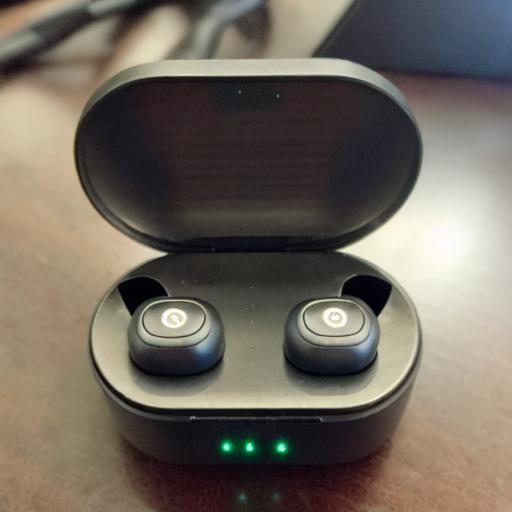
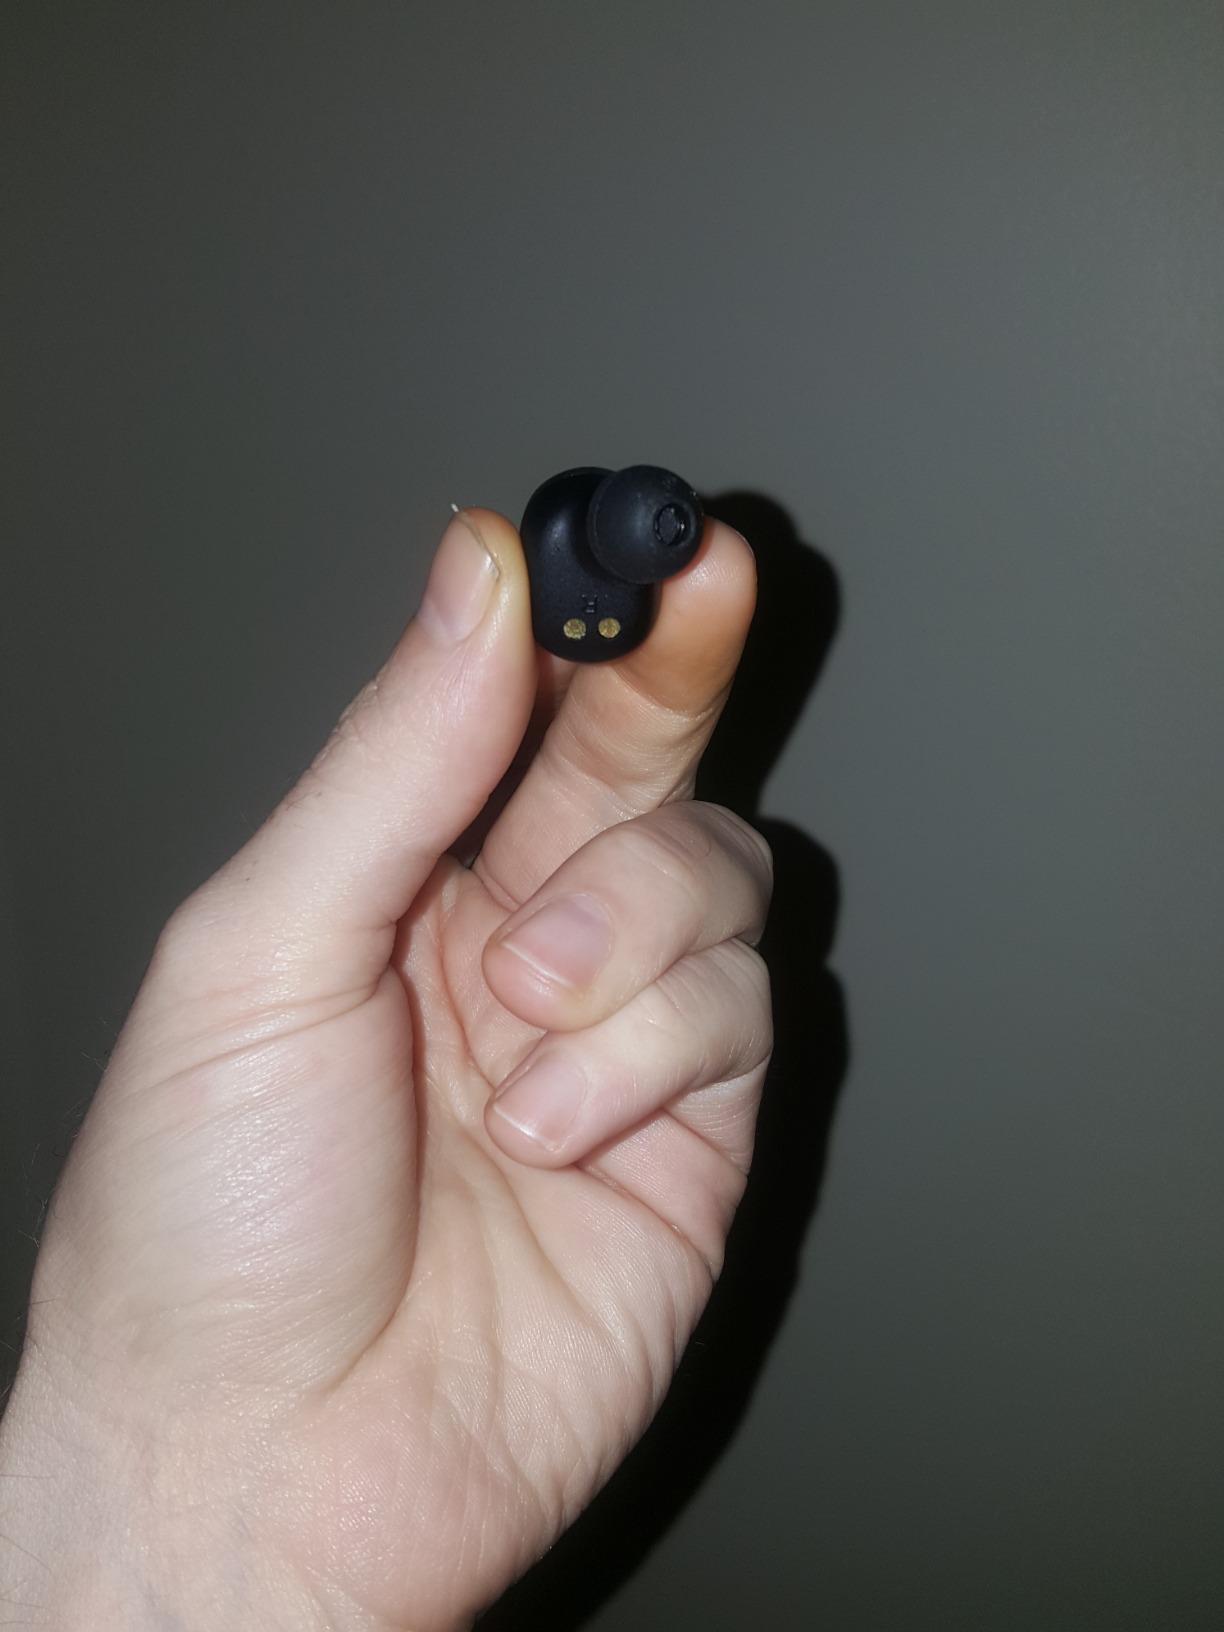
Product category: earbuds
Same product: no